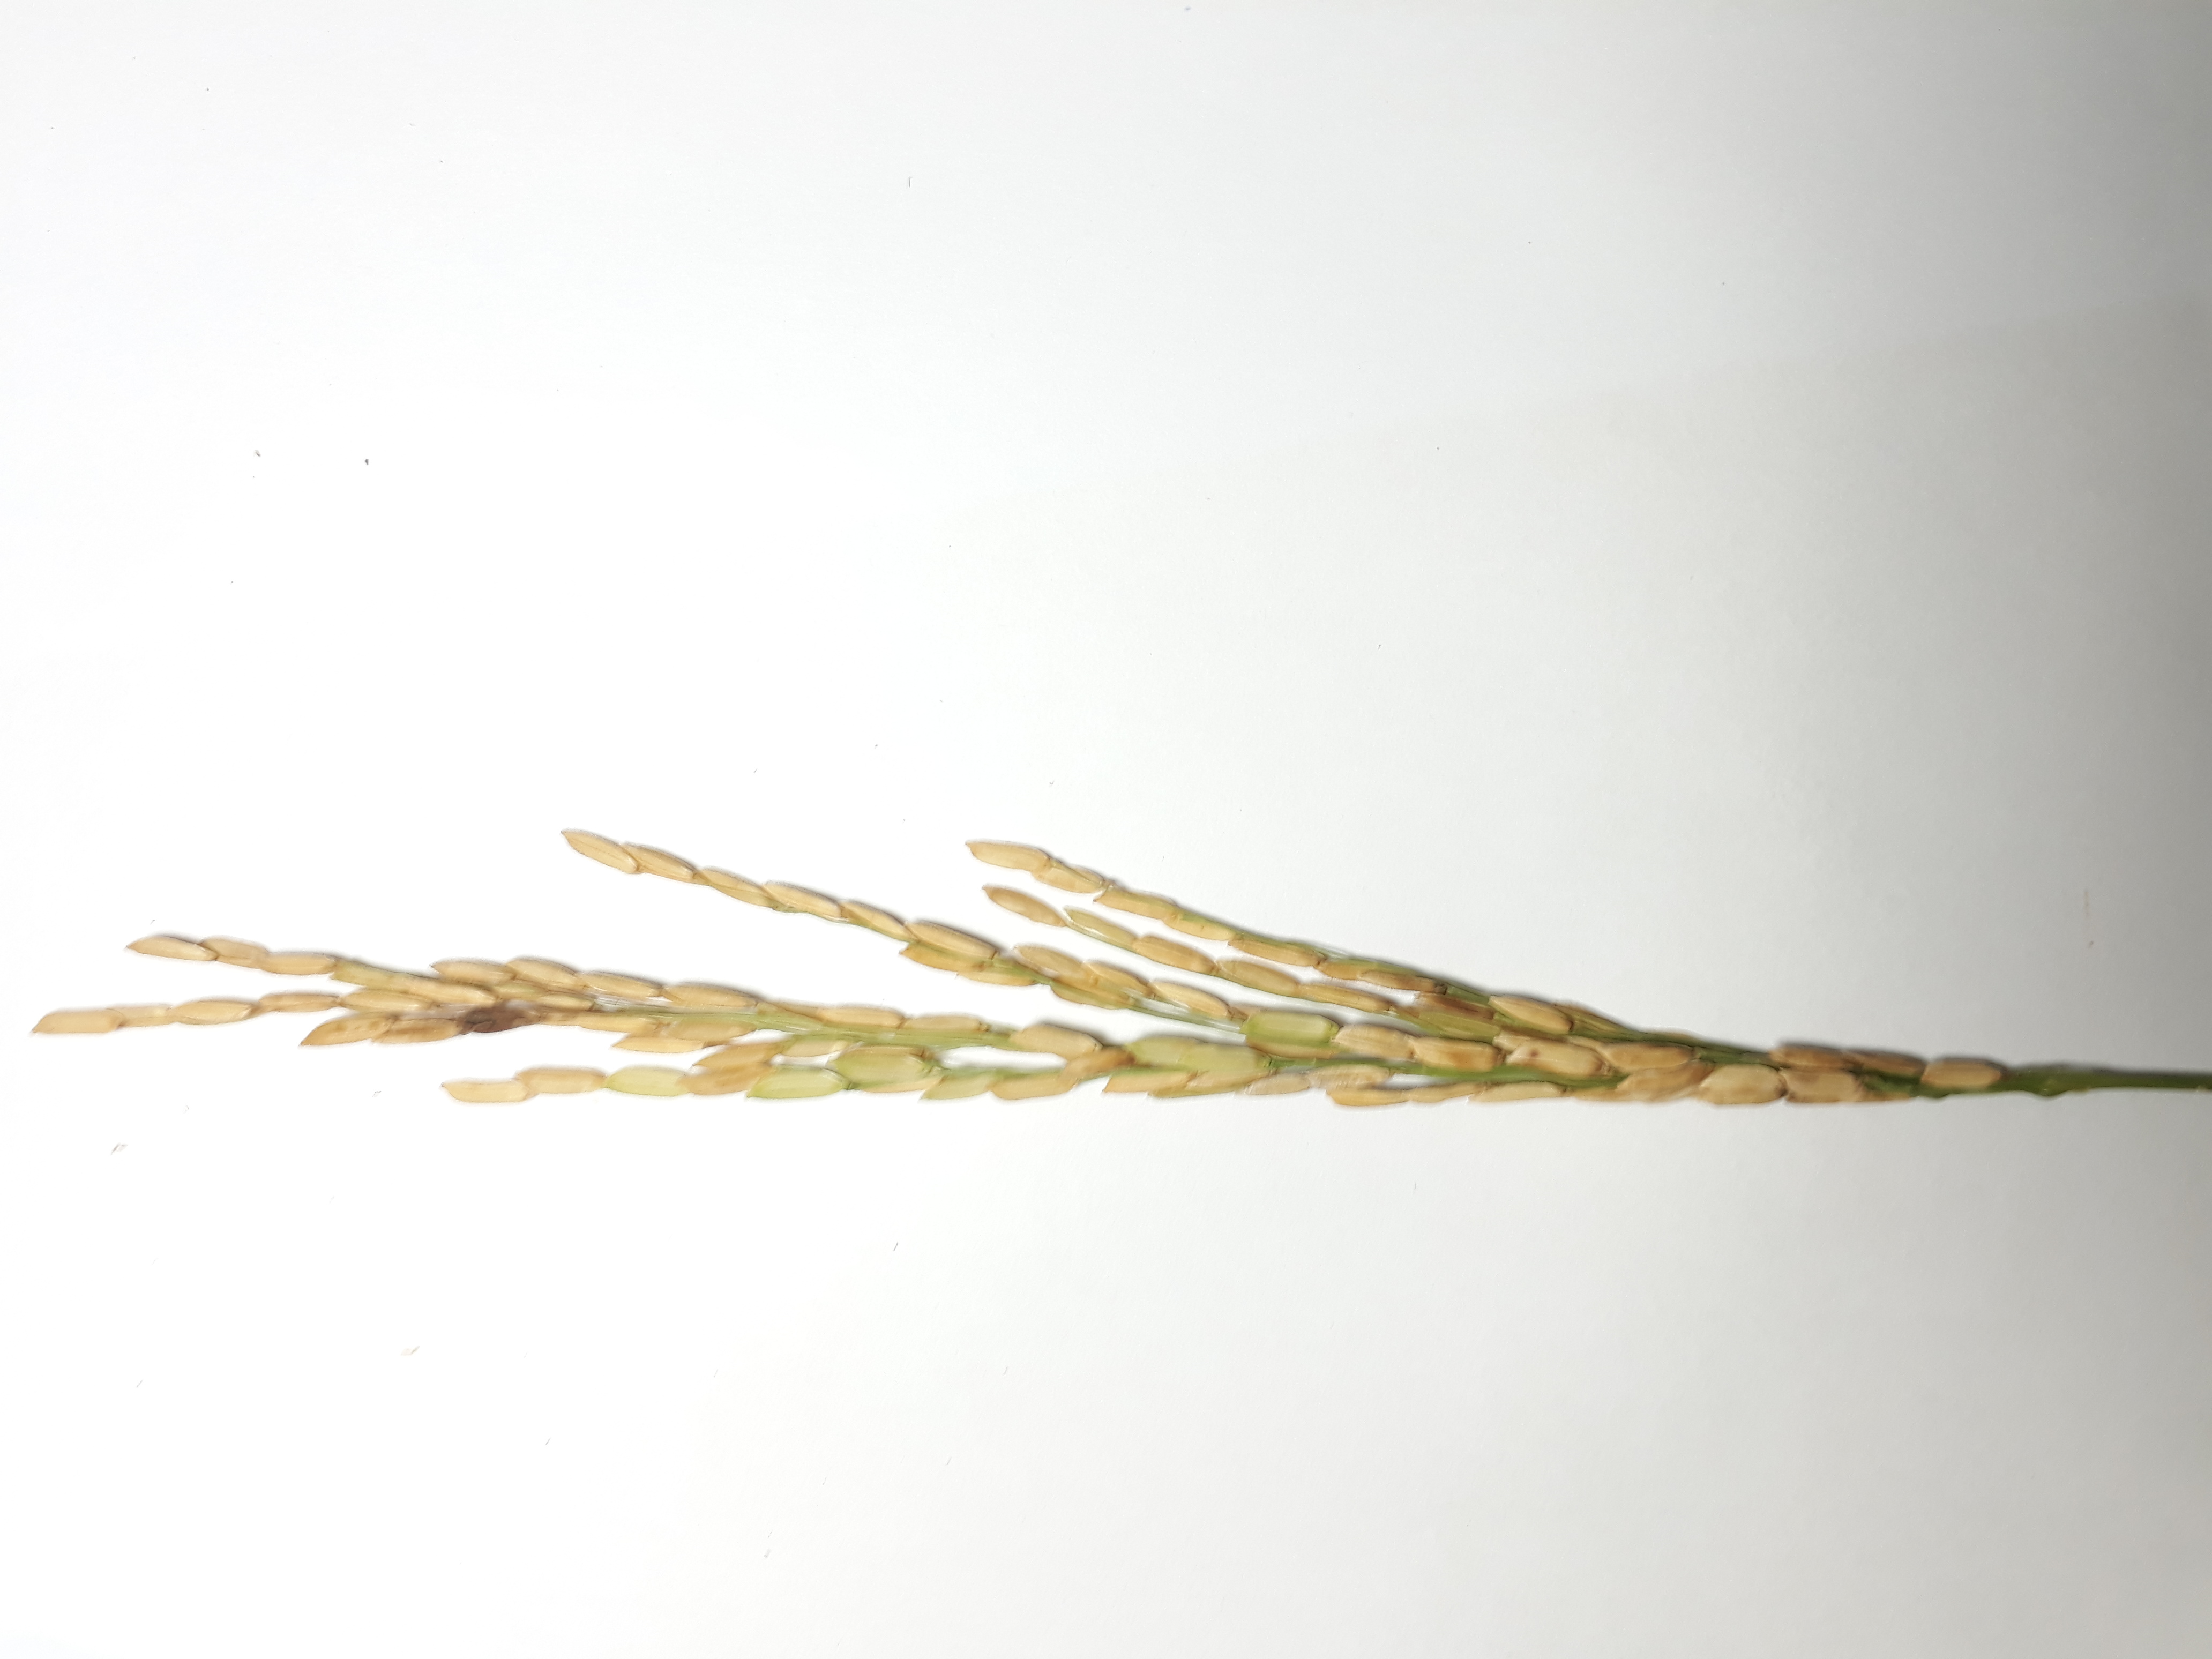
Label: Very Damage